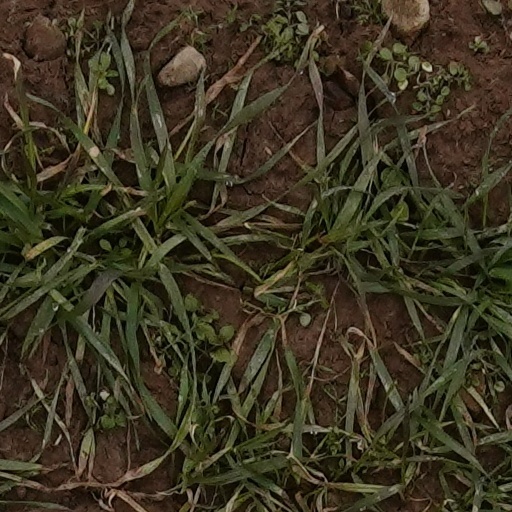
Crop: wheat